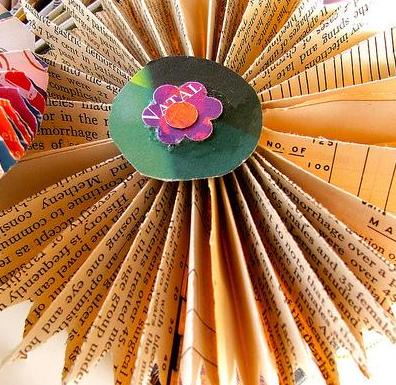
Texture: pleated